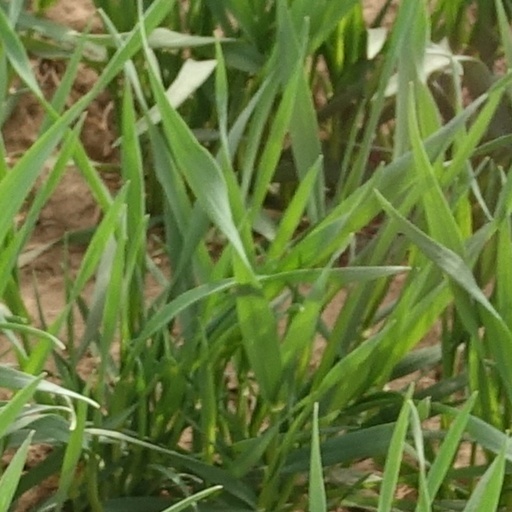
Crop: wheat